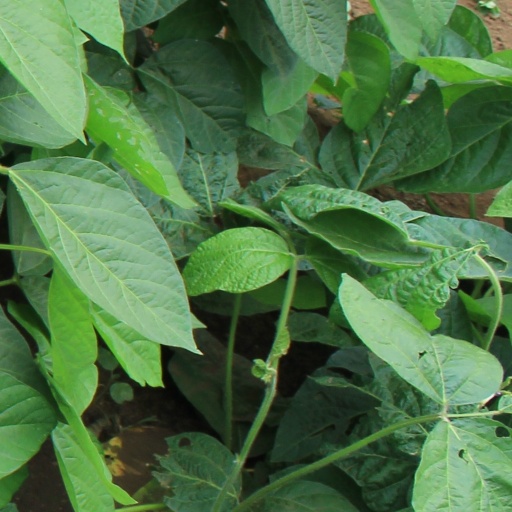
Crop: soybean